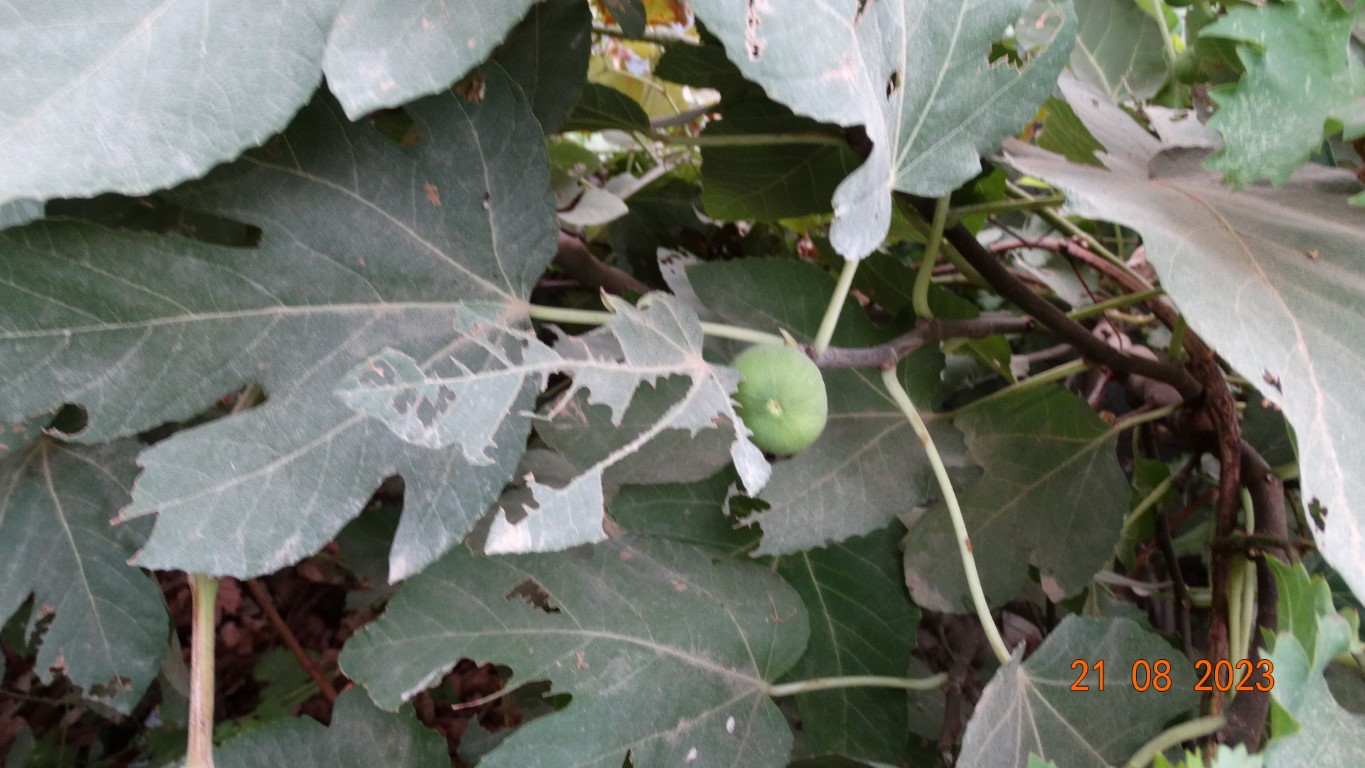
Label: infected